Elizabeth Kane

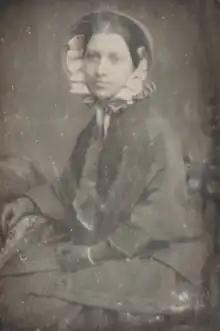
Elizabeth Kane as a young woman, likely taken in the mid-late 1850s

In the winter of 1872, Kane accompanied her husband on a twelve-day trip from Salt Lake City to St. George, Utah, with her two younger sons Evan O'Neil and William Wood, as guests of Brigham Young in view of Thomas Kane's work in defending the Latter-day Saints in Utah. She was initially uninterested in going but changed her mind when she thought the change in weather could improve her husband's poor health.